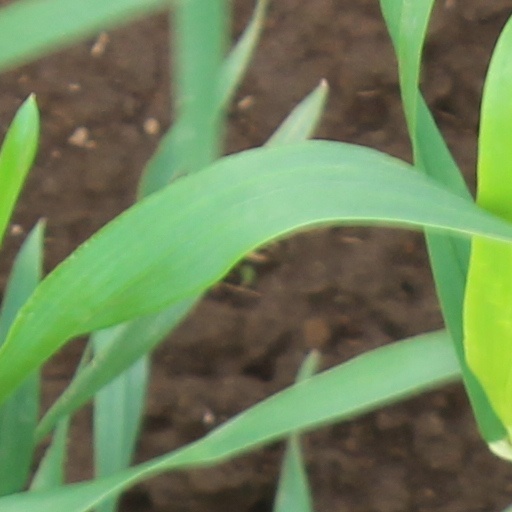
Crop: wheat